Teruyuki Kagawa

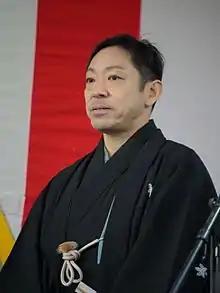

is a Japanese actor, kabuki actor (as ), and boxing commentator. Unlike most other Kabuki actors in his family (such as his father Ichikawa En'ō II and his cousin Ichikawa Ennosuke IV) who play both male and female roles, he is a "tachiyaku" actor, meaning his specialty is playing male roles, as well as being known for being one of the best "katakiyaku" actors (i.e., kabuki actors specializing in villain roles) of the current generation of Kabuki actors.